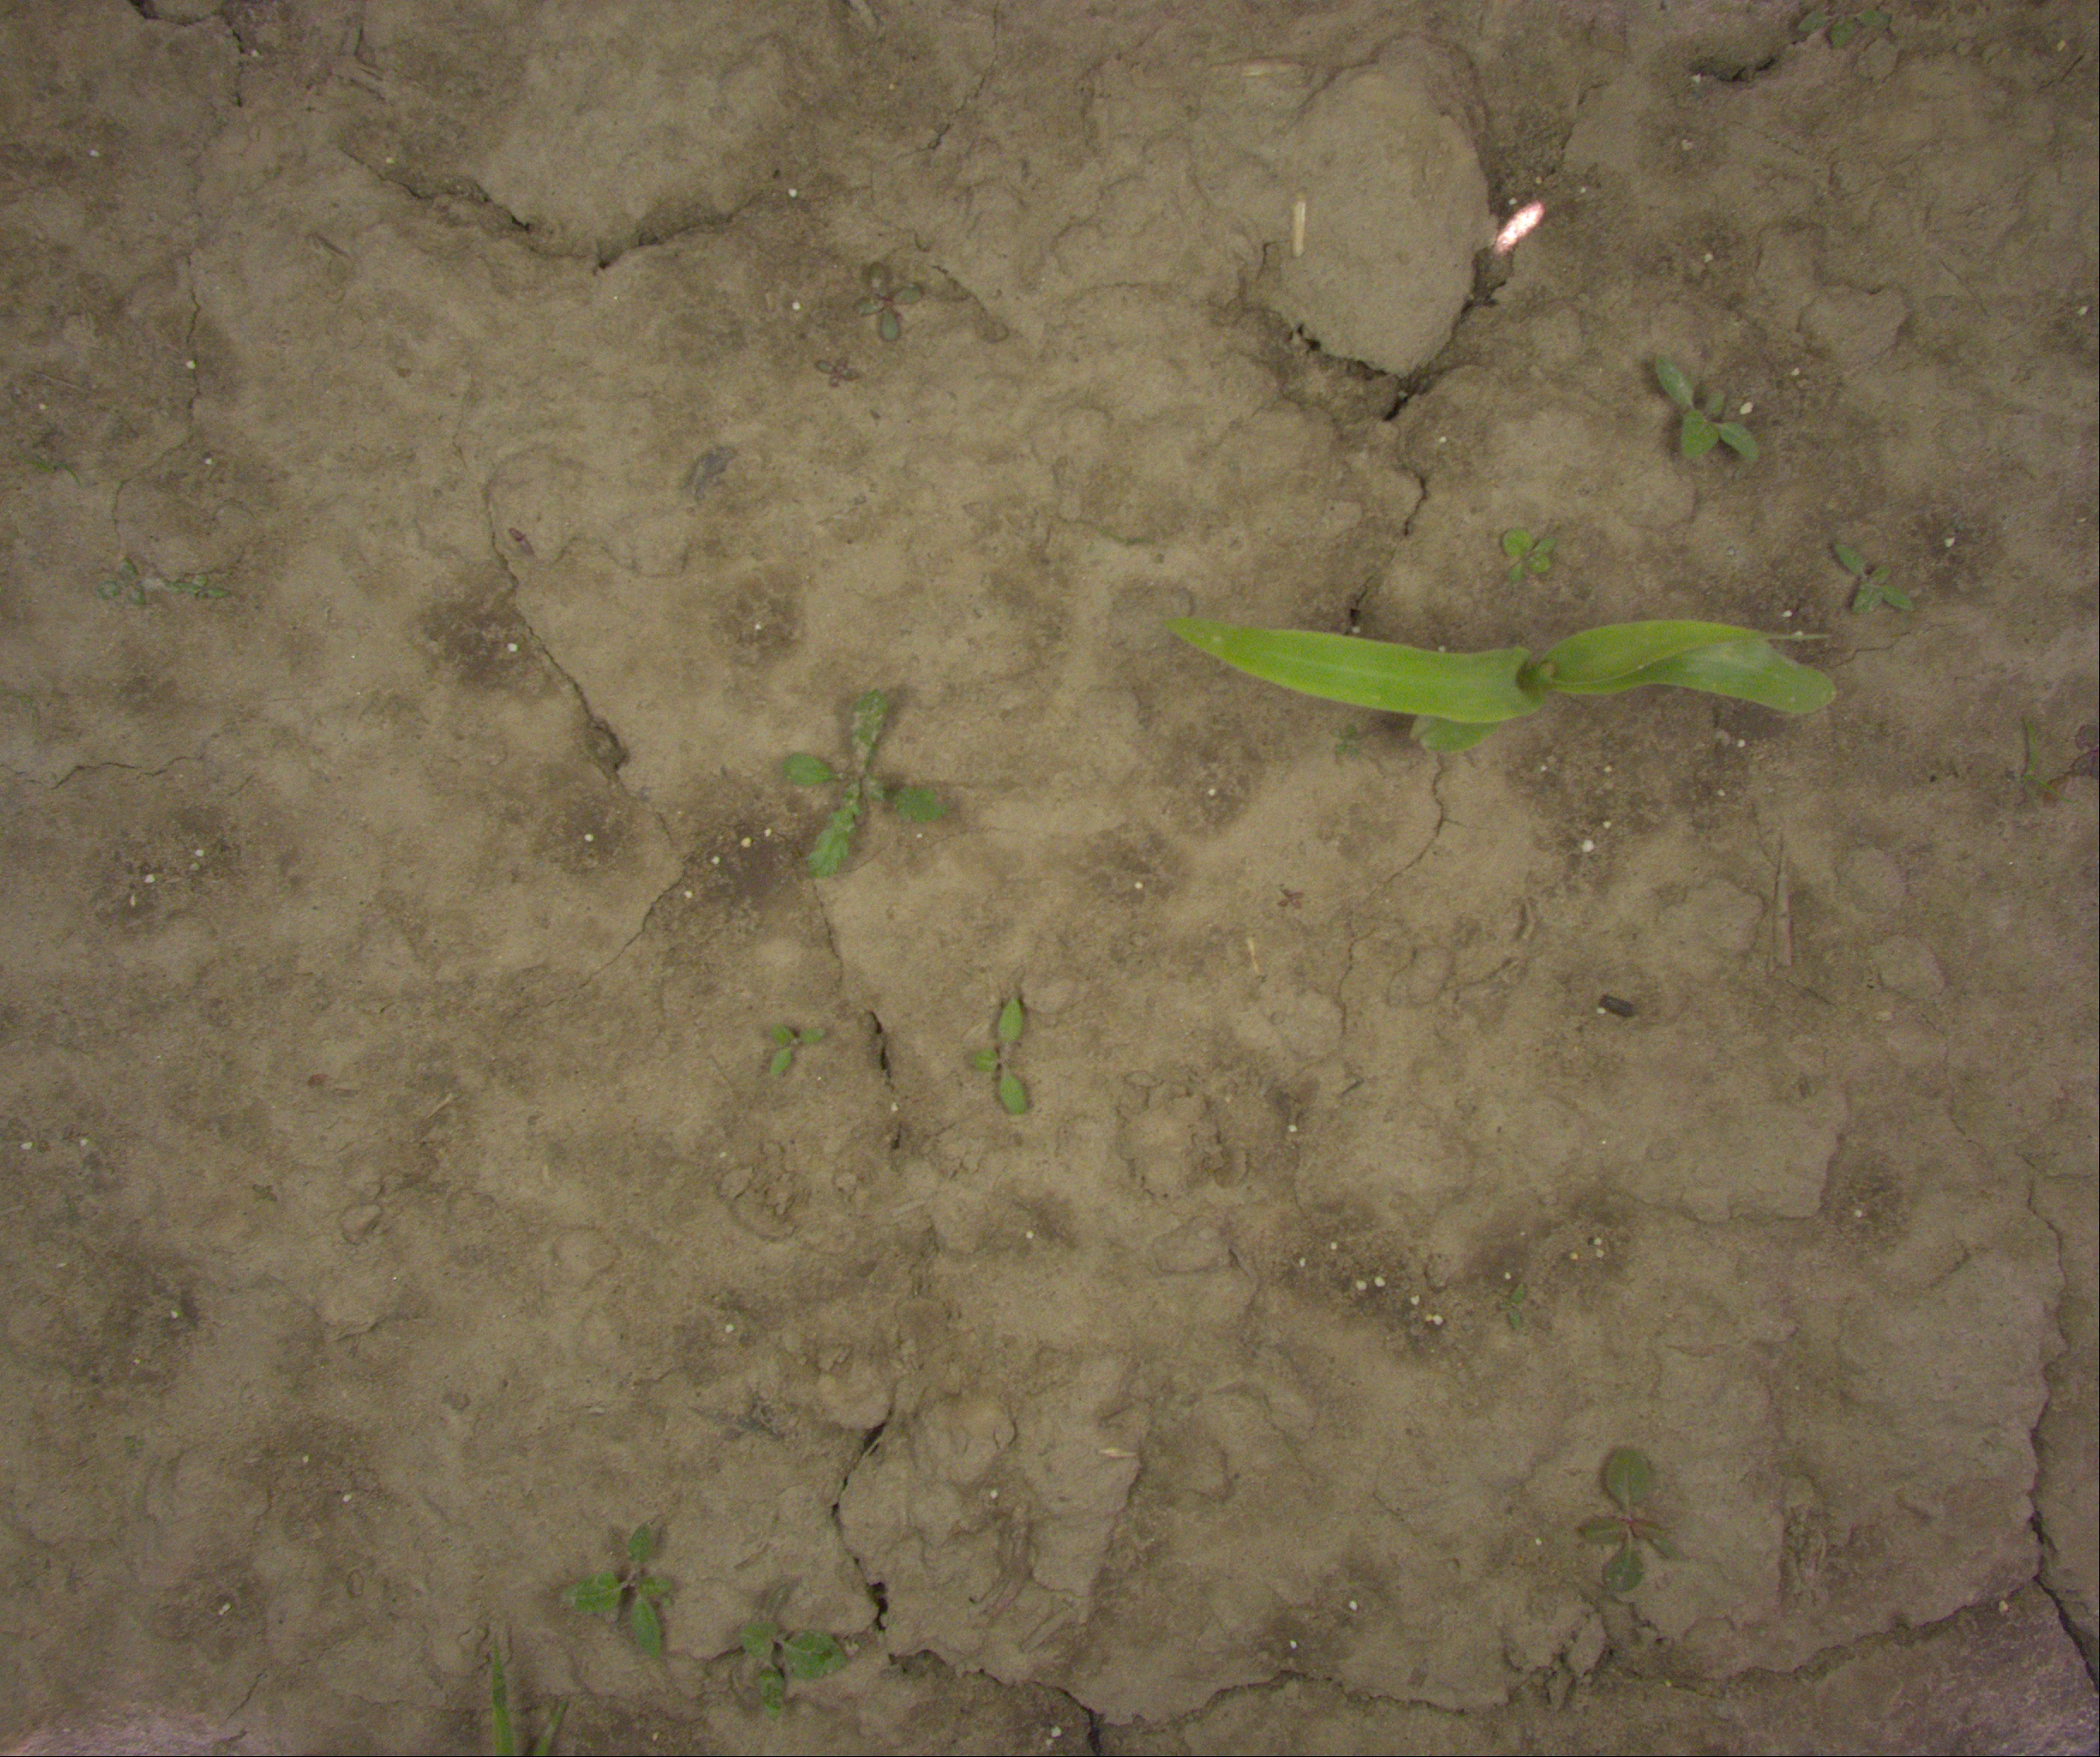
Crop: maize
Objects: maize, stem_maize